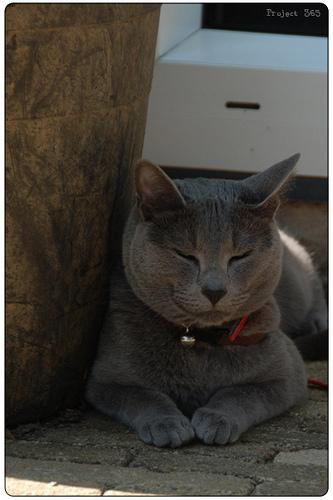
Breed: Russian Blue